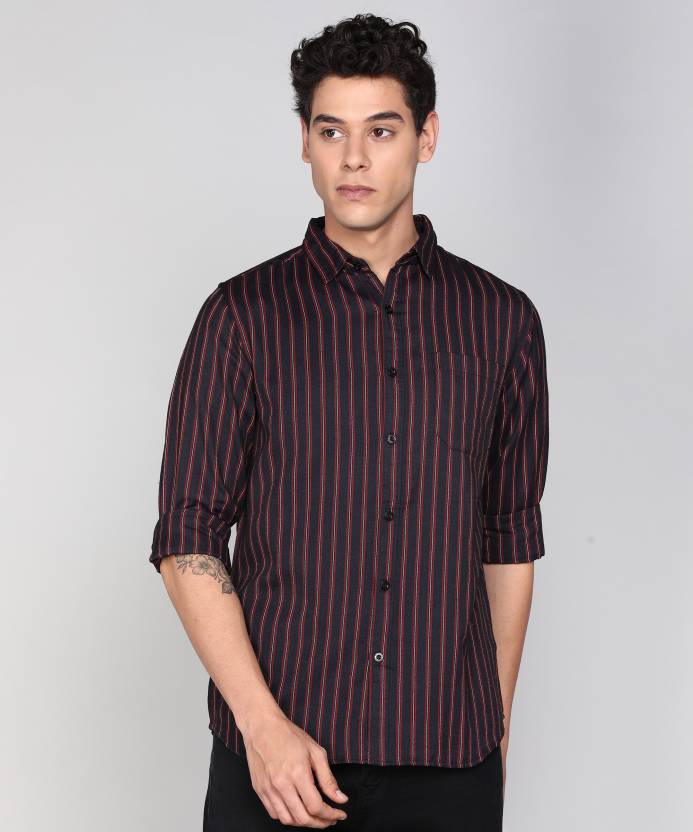
Product: Men Slim Fit Striped Casual Shirt
Price: ₹445
Colors: Multicolor
Pattern: Striped